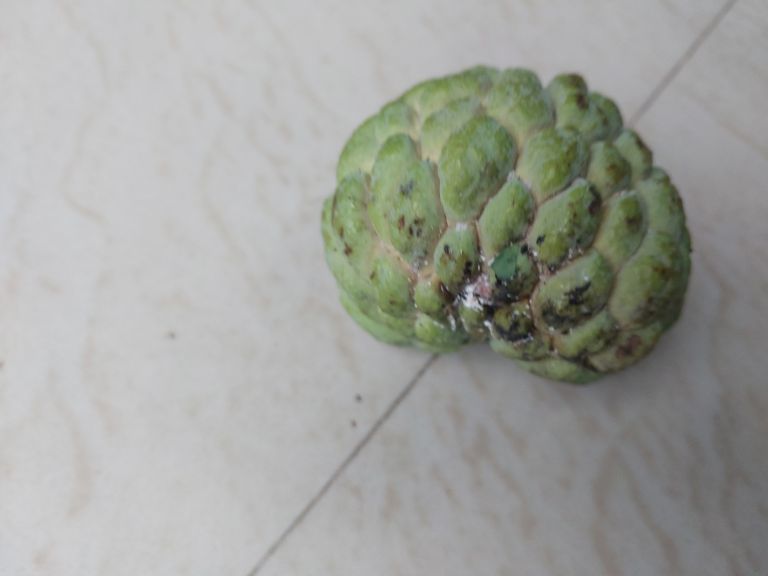
Disease label: Leaf spot on fruit